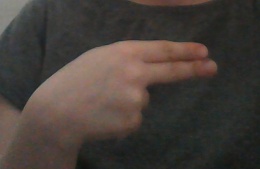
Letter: ain